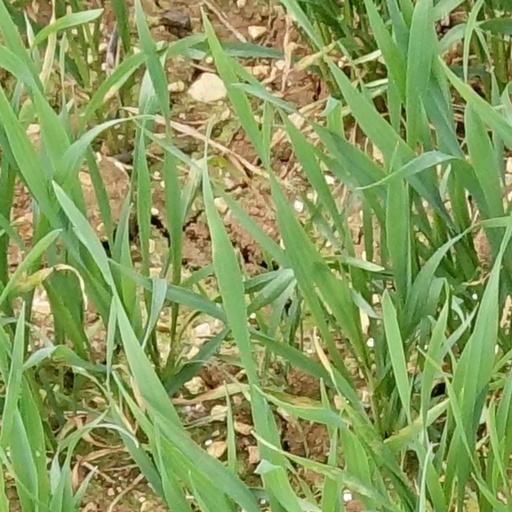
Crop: wheat